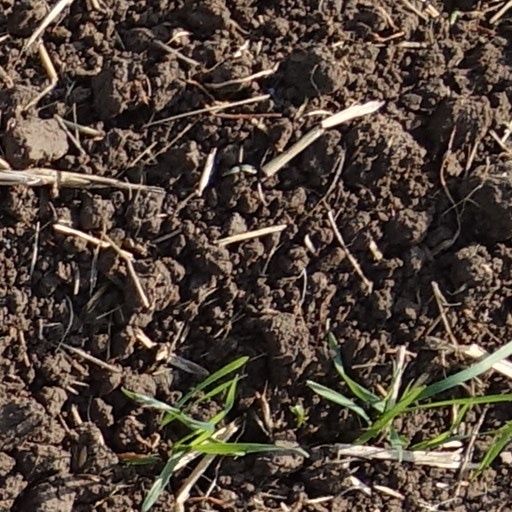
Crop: wheat